Geeto Mongol

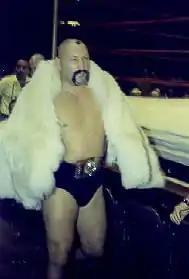

Newton Tattrie (July 12, 1931 – July 19, 2013) was a Canadian professional wrestler better known by his ring name, Geeto Mongol (also spelled Geto Mongol).